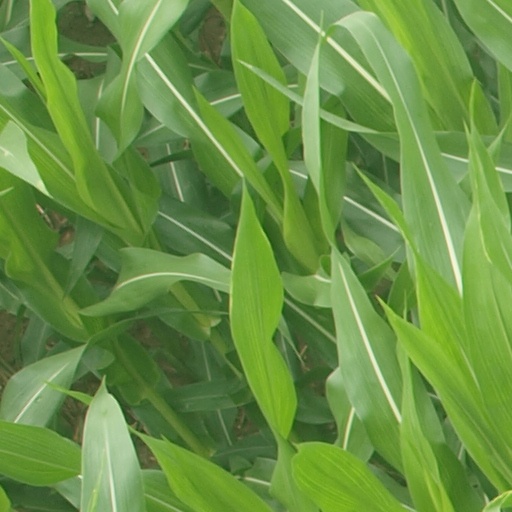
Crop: maize; corn